Ann Daniels

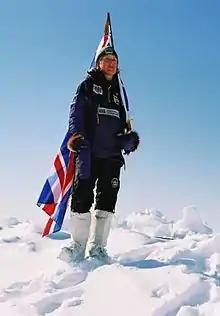
Daniels at the North Pole in 2002

Ann Daniels (born 1964 or 1965) is a British polar explorer and motivational speaker. She and her team-mate Caroline Hamilton were the first women to reach both the North Pole and South Pole as part of all-women teams, in 2002.